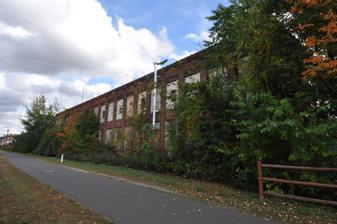
Building: Blakeslee Forging Company
Country: United States of America
Year built: 1912
United States historic place Blakeslee Forging Company U.S. National Register of Historic Places U.S. Historic district Contributing property Show map of Connecticut Show map of the United States Location 100 W. Main St., Southington, Connecticut Coordinates 41°35′12″N 72°53′35″W / 41.58667°N 72.89306°W / 41.58667; -72.89306 Area 3.5 acres (1.4 ha) Built 1912 ( 1912 ) Architectural style Colonial Revival Part of Plantsville Historic District ( ID88002673 ) MPS Historic Industrial Complexes of Southington TR NRHP reference No. 88002676 Significant dates Added to NRHP December 8, 1988 Designated CP December 1, 1988 The Blakeslee Forging Company is a historic industrial complex at 100 West Main Street in the Plantsville area of Southington, Connecticut .  The surviving six buildings, dating to about 1910 or later, were developed for a company founded in 1877 that specialized in drop forging .  The buildings are well preserved structures typifying industrial buildings found in Southington from that era.  The complex was listed on the National Register of Historic Places in 1988. Description and history The Blakeslee Forging Company complex is located on the south side of the central village of Plantsville.  It is set well back from the street, behind a municipal parking lot and the former Pultz & Walkley Company industrial complex.  Its largest two buildings form a T, whose top runs parallel to the former railroad right-of-way that now serves as the Farmington Canal Heritage Trail .  The top of the T is a two-story brick building, 20 bays long, with industrial Colonial Revival trim elements, while the leg of the T is a longer single-story brick structure with a gabled roof.  Also facing the railroad right-of-way, north of those buildings, is a single-story six-bay brick building.  Three smaller structures are tucked behind these, between the T and the adjacent buildings to the north. The Blakeslee Forging Company was founded in 1877 and incorporated in 1896 by Sherman Blakeslee, and first operated in mainly wood-frame buildings built on this site by the Plantsville Manufacturing Company.  The company manufactured parts for carriages, and provided custom drop-forging services.  Most of the buildings in this complex date to 1912–14, when the older buildings were torn down. See also National Register of Historic Places listings in Southington, Connecticut References